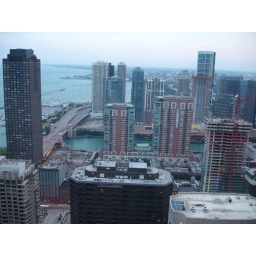
On the left side between the black building above the bridge in the harbor is where they shoot fireworks off of.